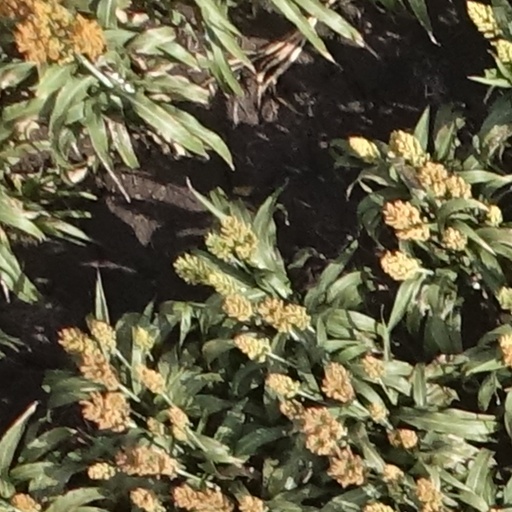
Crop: sorghum